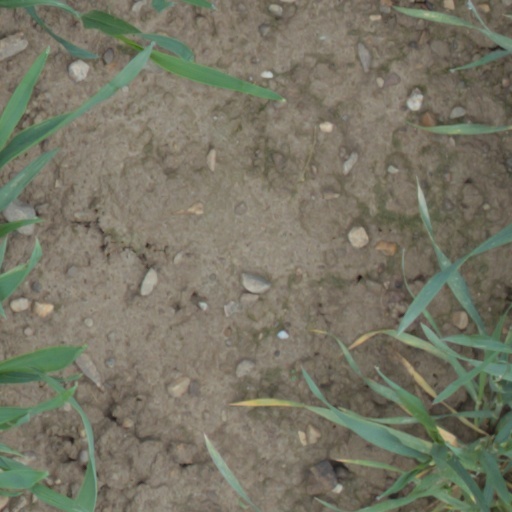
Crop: wheat